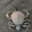
Label: cra